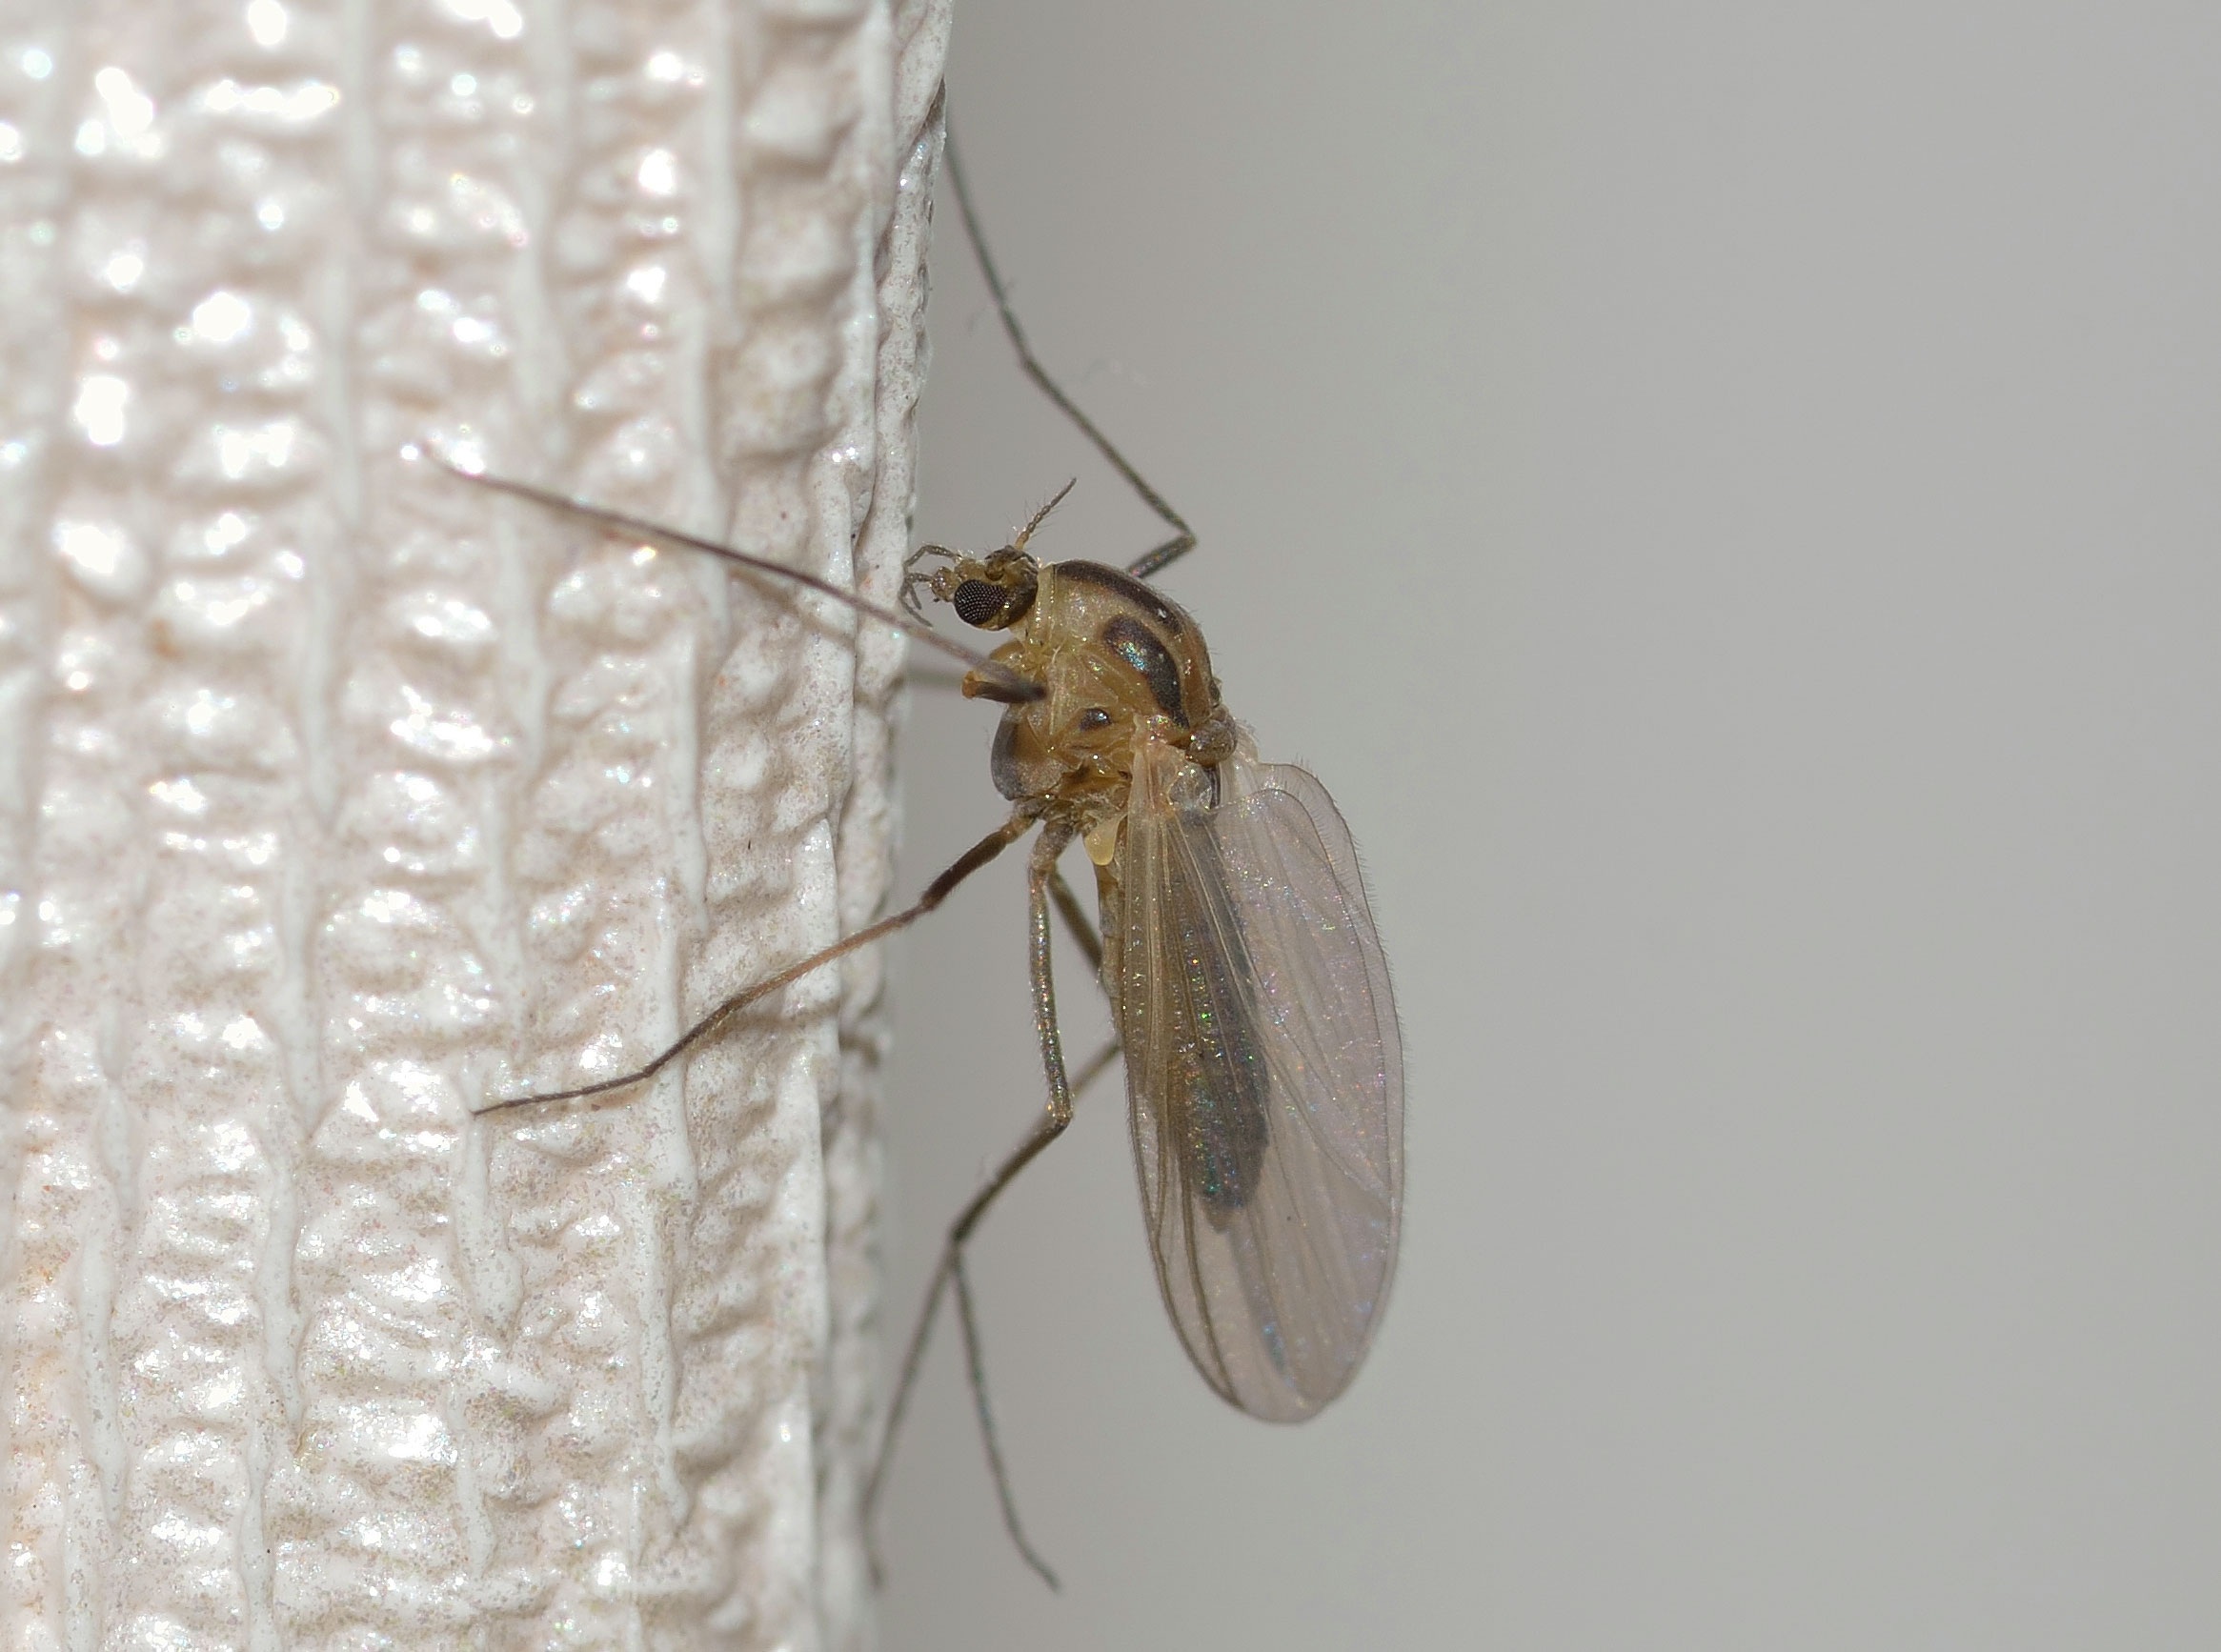
nature, wing, fly, insect, moth, fauna, invertebrate, insects, mosquito, macro photography, arthropod, true bugs